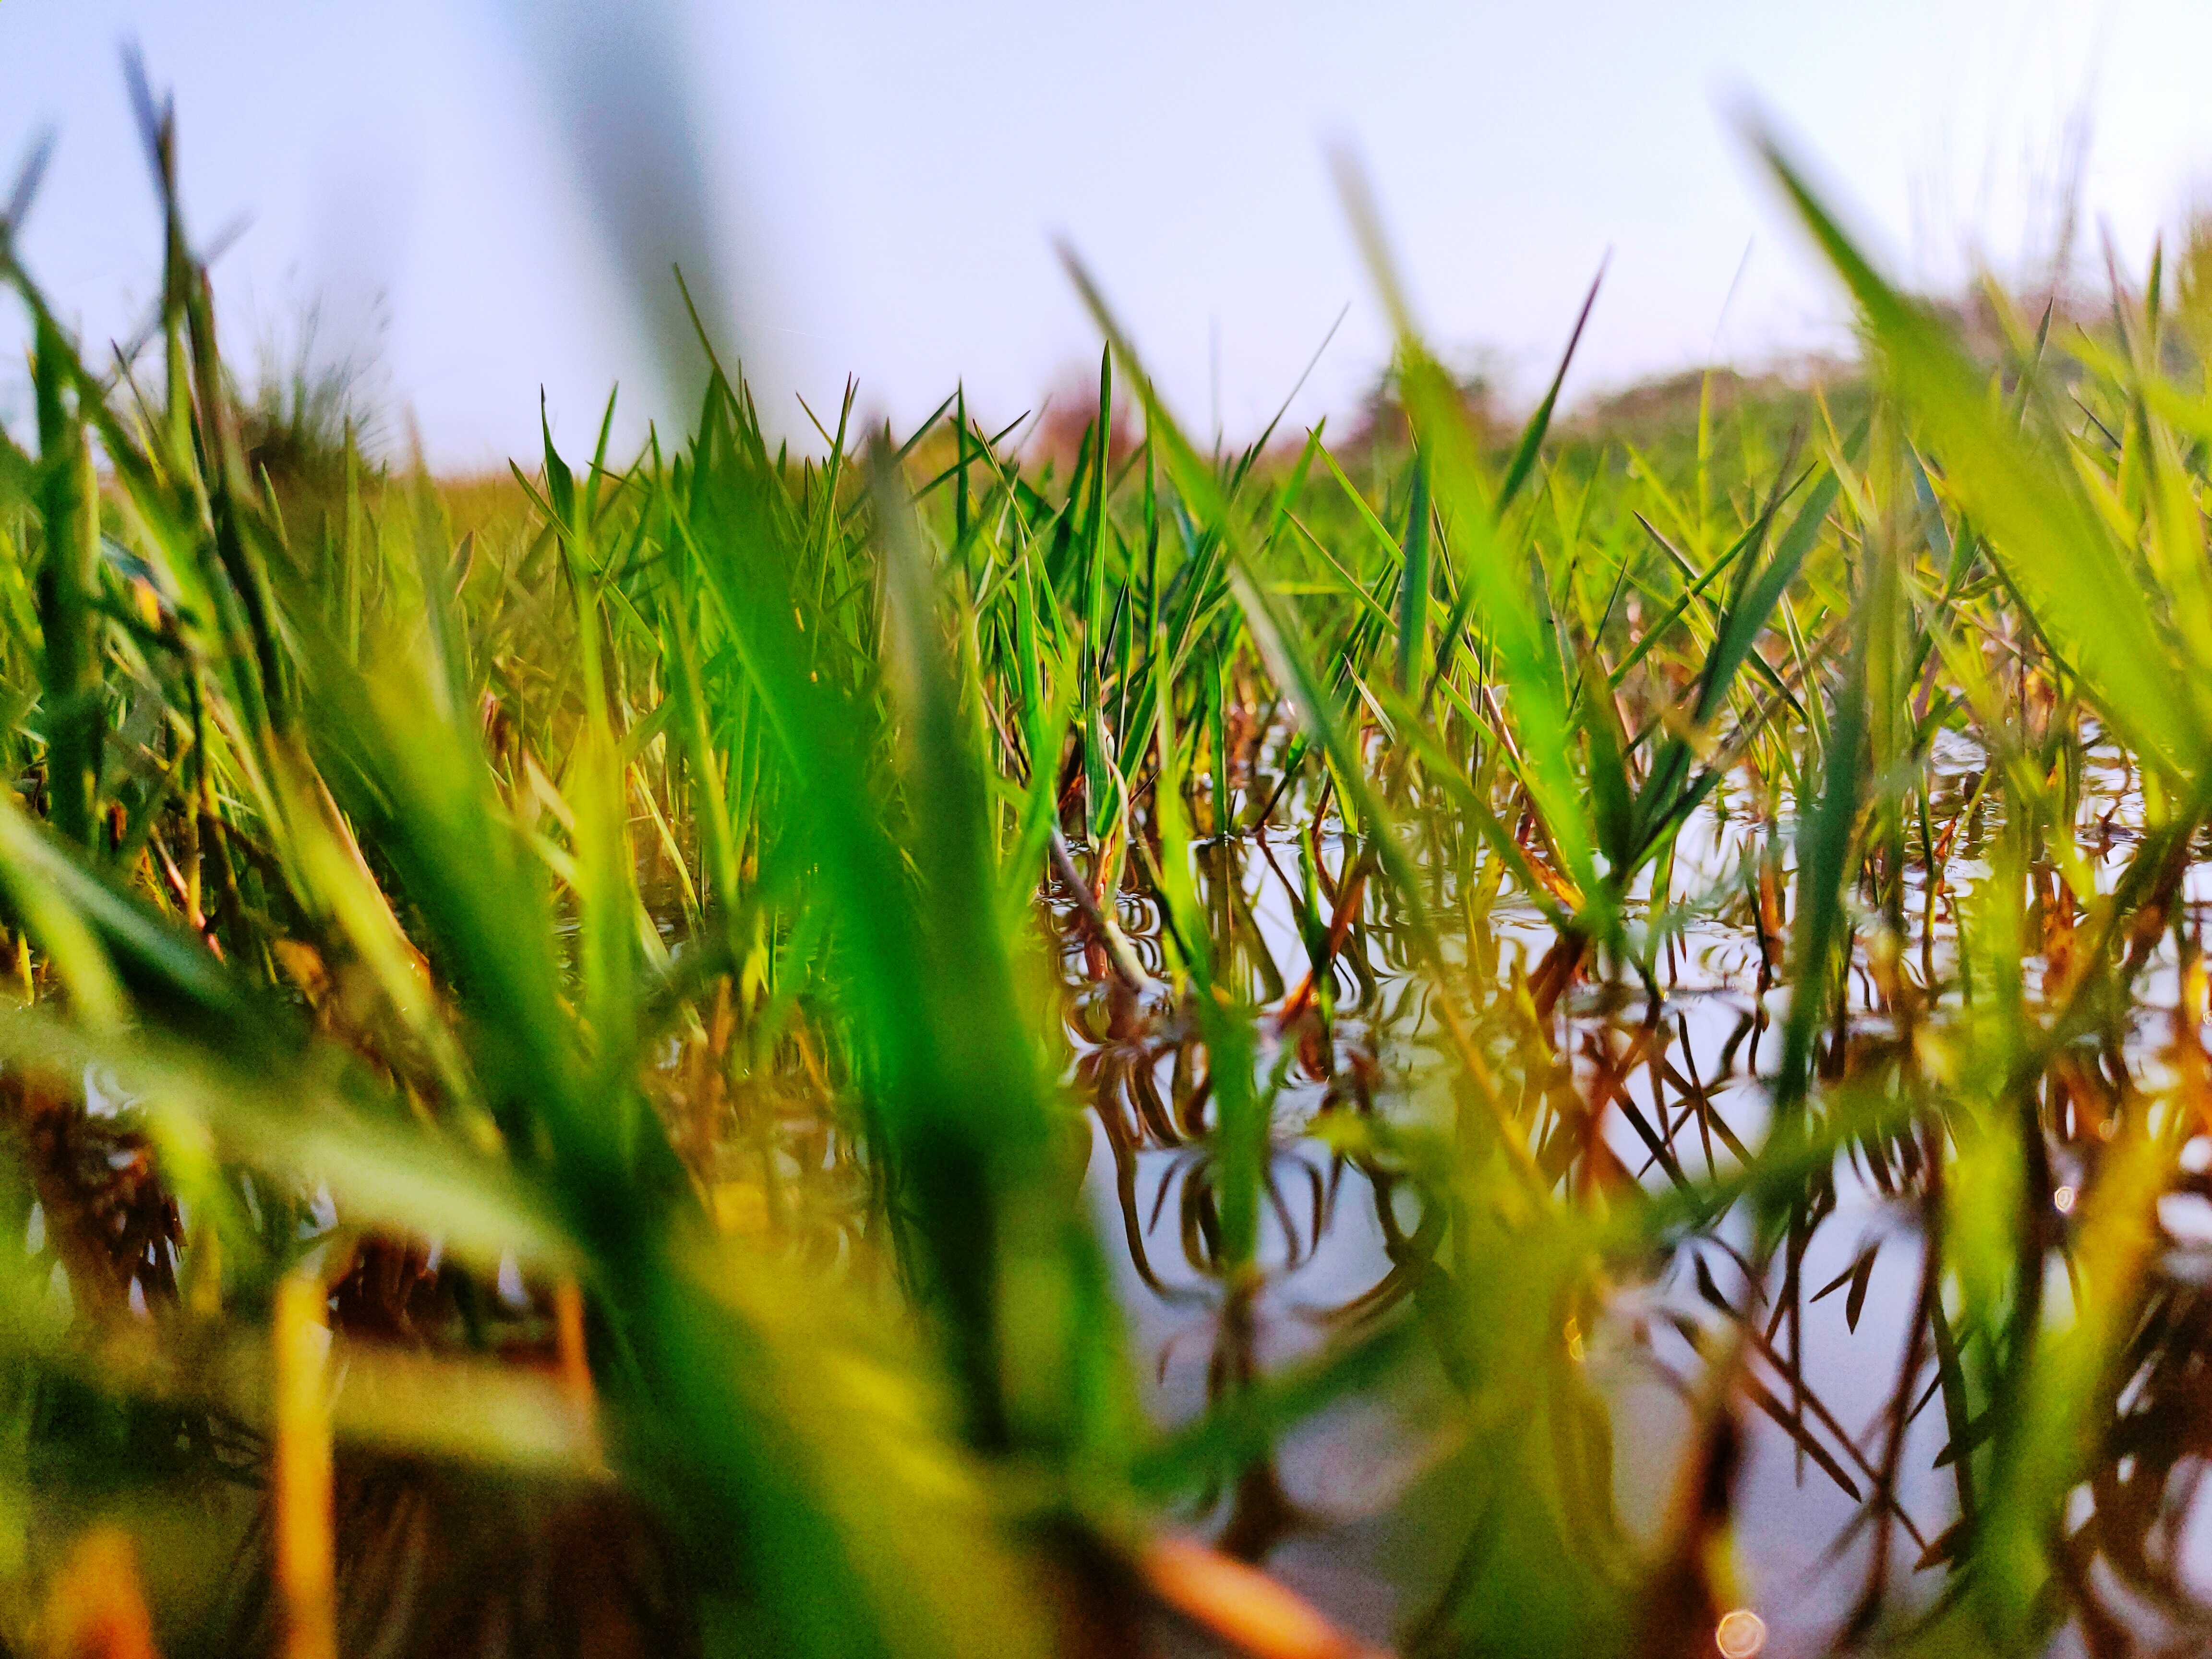
grass, nature, green, water, vegetation, plant, close up, grass family, leaf, macro photography, spring, photography, terrestrial plant, plant stem, flower, paddy field, moss